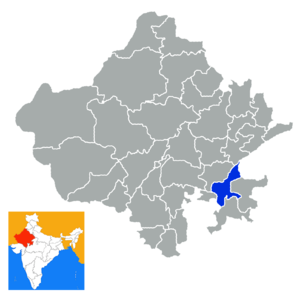
Le district de Kota est un district de l'état du Rajasthan en Inde.